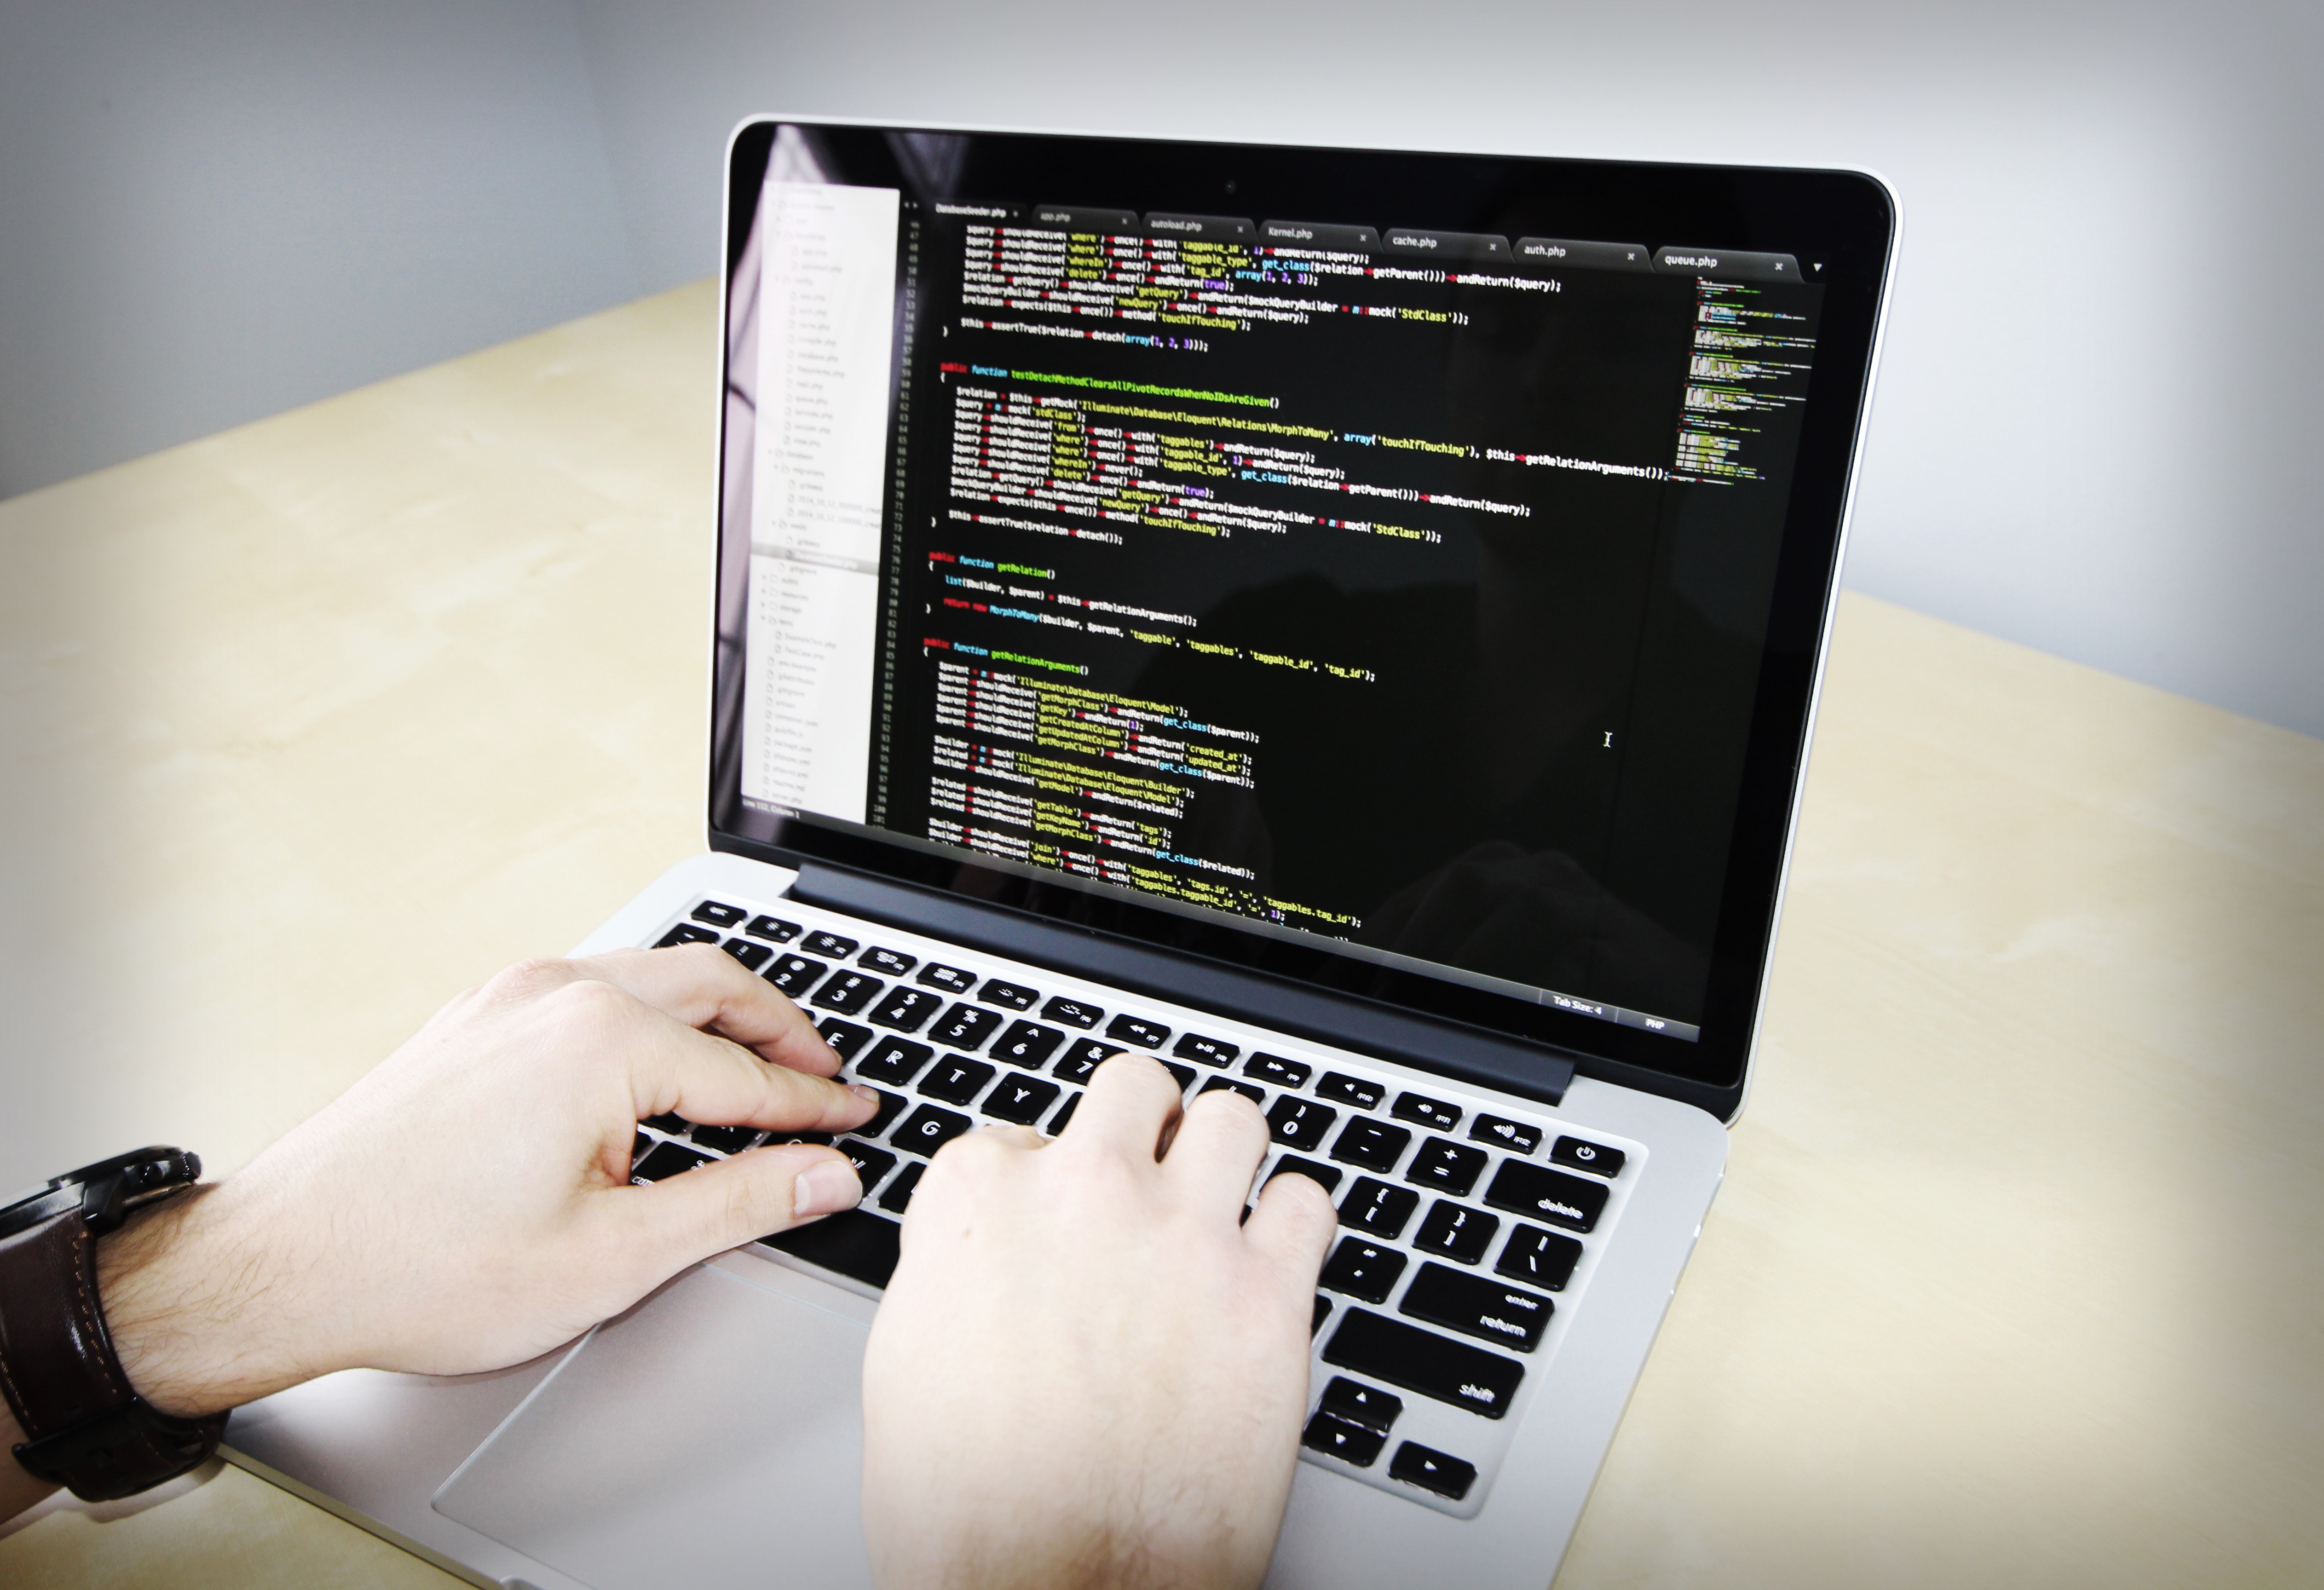
laptop, computer, macbook, writing, hand, working, technology, white, advertising, gadget, business, black, coding, programming, brand, design, image, software, code, personal computer, php, sublime text, personal computer hardware, laravel